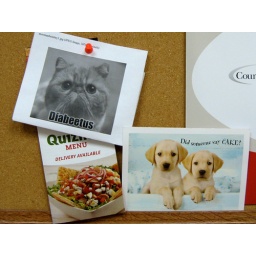
The cork board in our kitchen - next to where the cakes and goodies are left &amp;quot;FFA&amp;quot;.